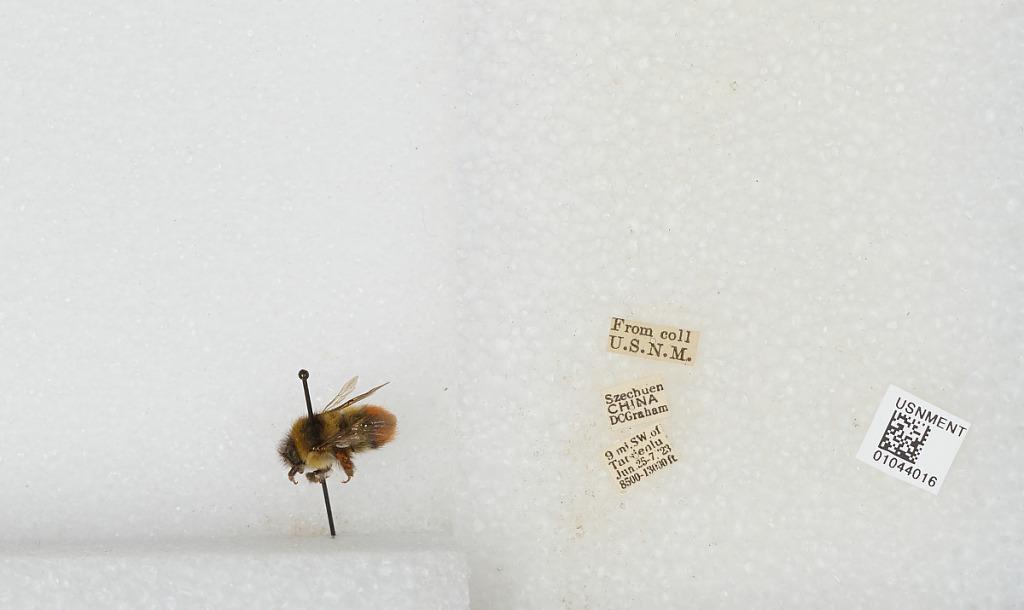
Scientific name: Bombus sp.
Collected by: D. Graham
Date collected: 1923-6-25
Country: China
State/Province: Sichuan
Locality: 9 miles SW of Kangding